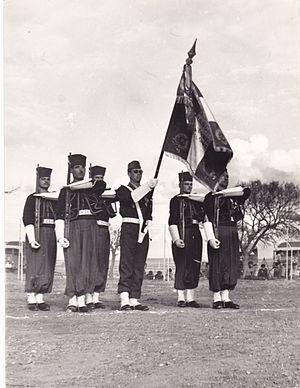
Garde d'honneur au drapeau du 4me Zouaves a l'occasion du changement et départ du commandant du bataillon
Le 4ᵉ régiment de zouaves était un régiment d'infanterie appartenant à l'Armée d'Afrique qui dépendait de l'armée de terre française.